Die Another Day

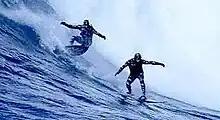
Surfers

At his ice palace in Iceland, Graves unveils a new orbital mirror satellite Icarus, which is able to focus solar energy on a small area and provide year-round sunshine for agriculture. Frost seduces Bond and Jinx infiltrates Graves's command centre but is captured by Graves and Zao. Bond rescues her and discovers that Graves is Colonel Moon, who has used the gene therapy technology to change his appearance and amassed his fortune from conflict diamonds as a cover. Bond confronts Graves, but Frost arrives to reveal herself as the traitor who betrayed him in North Korea, forcing Bond to escape from Graves's facility. He returns in his Vanquish to rescue Jinx, who has been recaptured in the palace. As Graves uses Icarus to melt the ice palace, Zao pursues Bond into the palace using his Jaguar XKR. Bond kills Zao by causing an ice chandelier to fall onto him and revives Jinx after she has almost drowned.